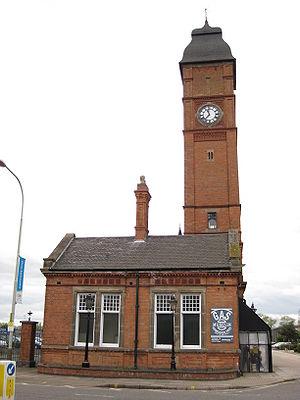
Cette liste des musées du Leicestershire, Angleterre contient des musées qui sont définis dans ce contexte comme des institutions qui recueillent et soignent des objets d'intérêt culturel, artistique, scientifique ou historique. Leurs collections ou expositions connexes disponibles pour la consultation publique. Sont également inclus les galeries d'art à but non lucratif et les galeries d'art universitaires. Les musées virtuels ne sont pas inclus.
Cette liste présente les musées et les galeries d'art situés à Tokyo.